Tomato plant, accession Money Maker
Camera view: horizontal (90 deg, fisheye); turntable rotation: 150 degrees
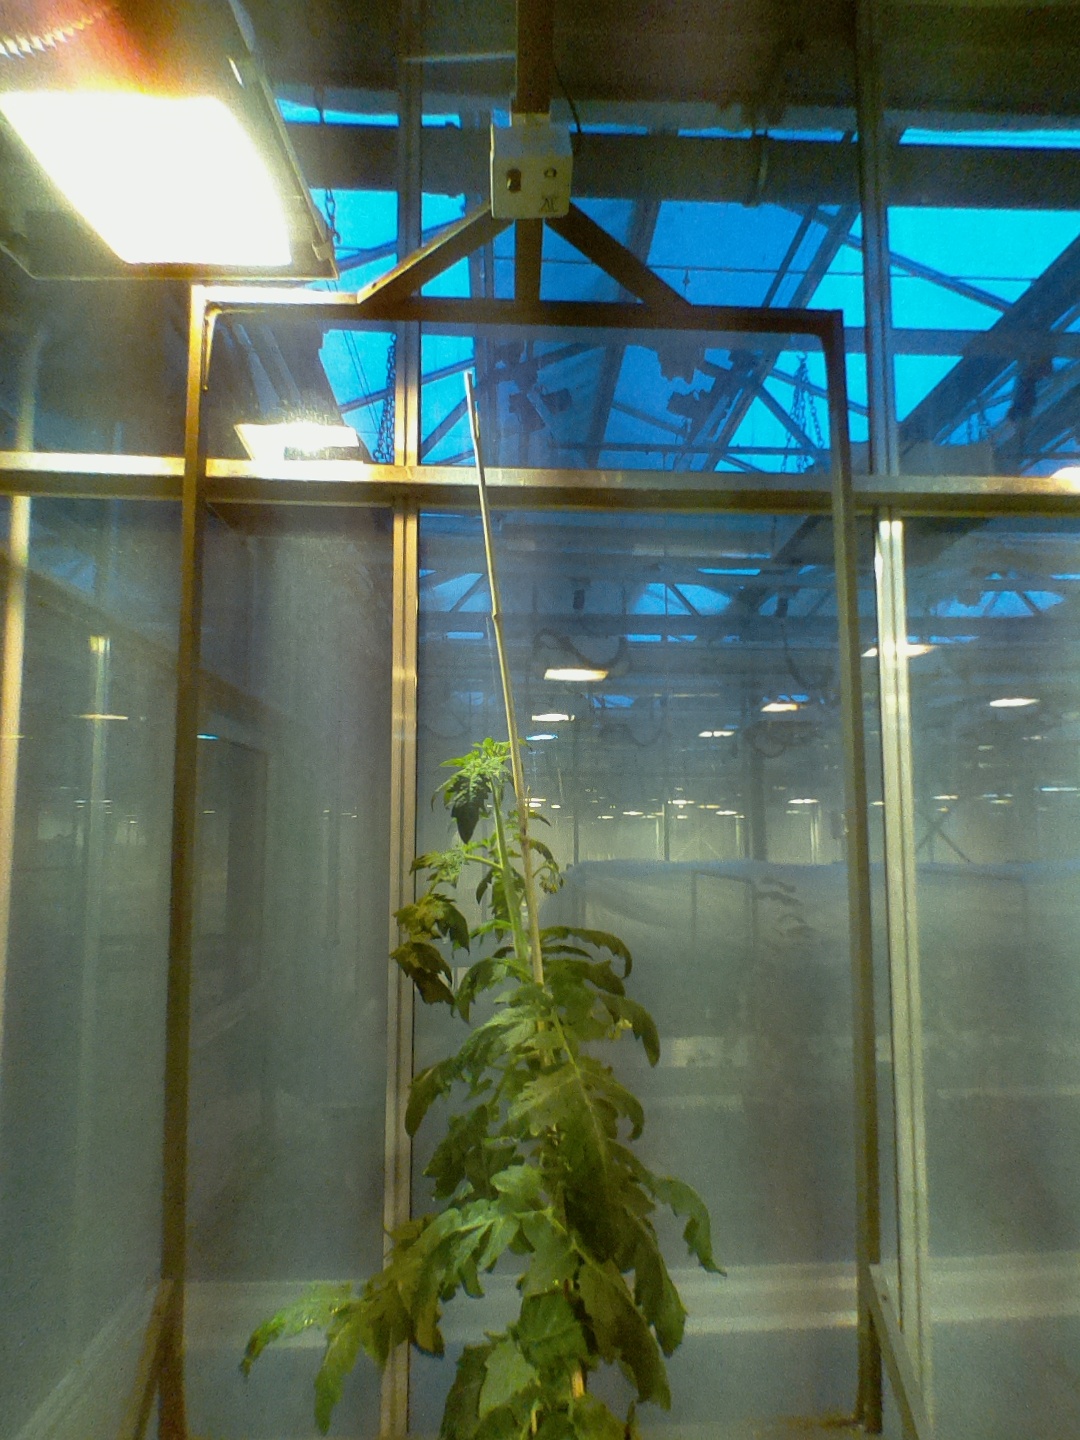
BBCH growth stage 65: Full flowering, 50%-60% of flowers open, first petals falling